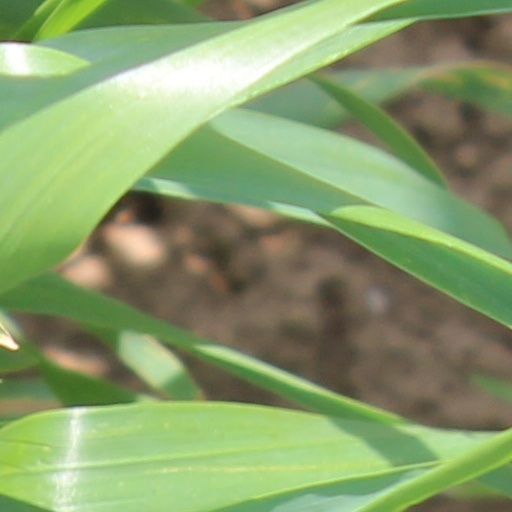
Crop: wheat